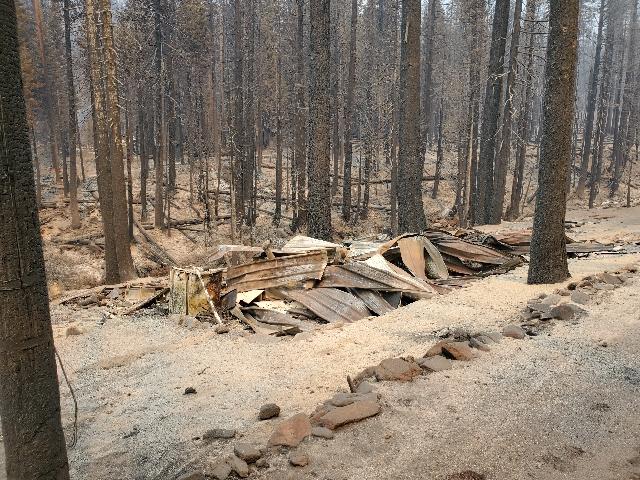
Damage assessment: destroyed